Hafei

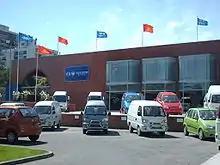
Hafei centre in Chile

Hafei was formerly owned by Aviation Industry Corporation of China. The earliest Hafei products were Suzuki Carry-based microvans and trucks sold under the Songhuajiang brand, named after the Songhua River, but by 2002 they were sold directly under the Hafei brand. Their vehicles have always carried the "HFJ" identity code, no matter the brand.